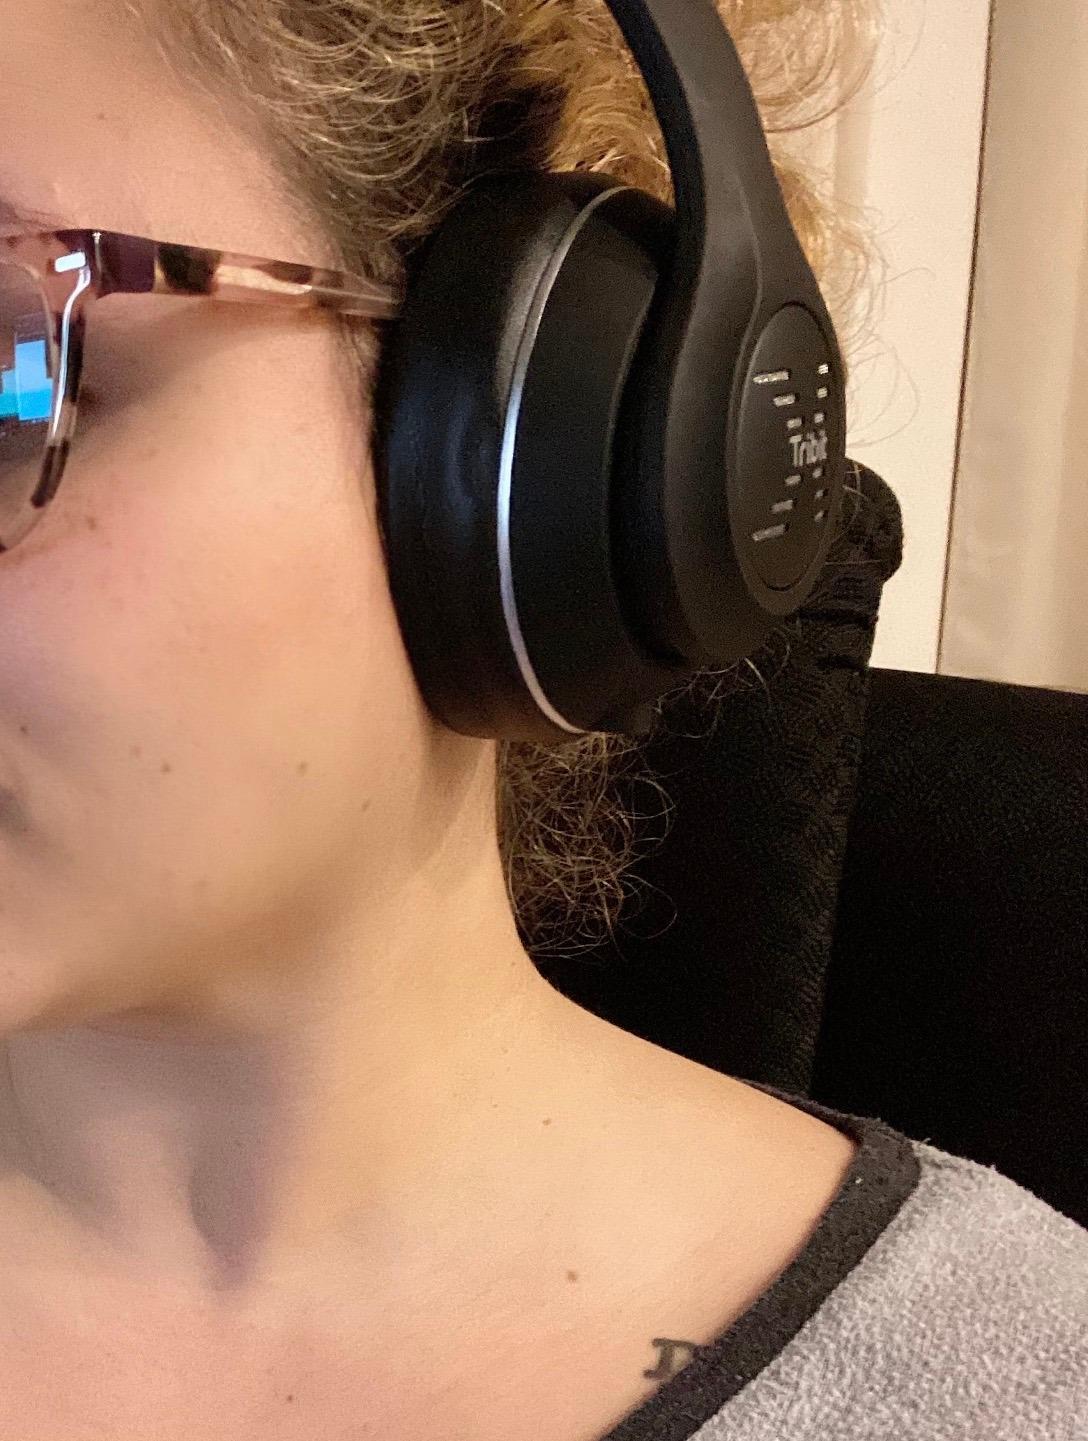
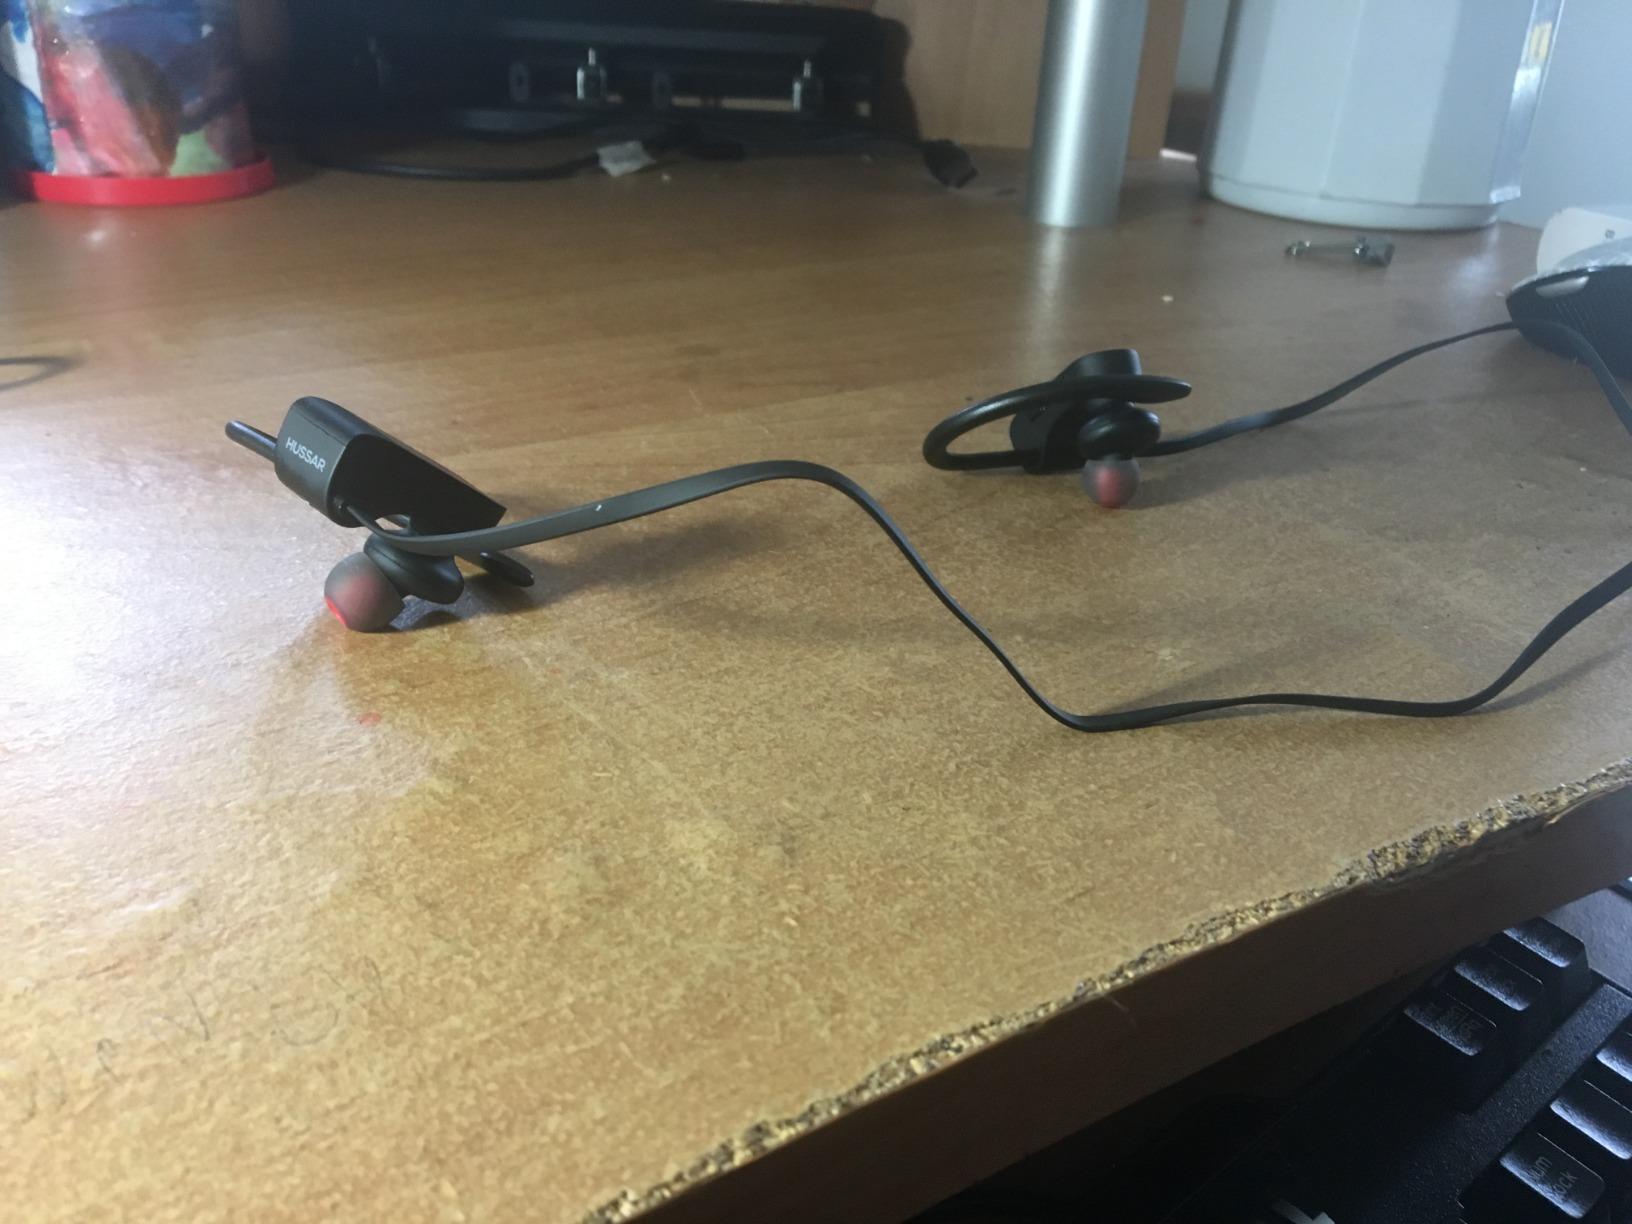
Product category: headphones
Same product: no